Corporation Street Bridge

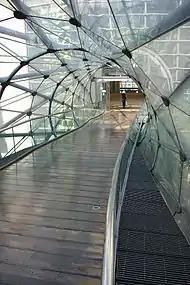
Interior of the bridge.

The new footbridge was proposed by Manchester-based architects Hodder + Partners, whose entry won the design competition in 1997. Construction swiftly began and was soon complete in time for opening in 1999.